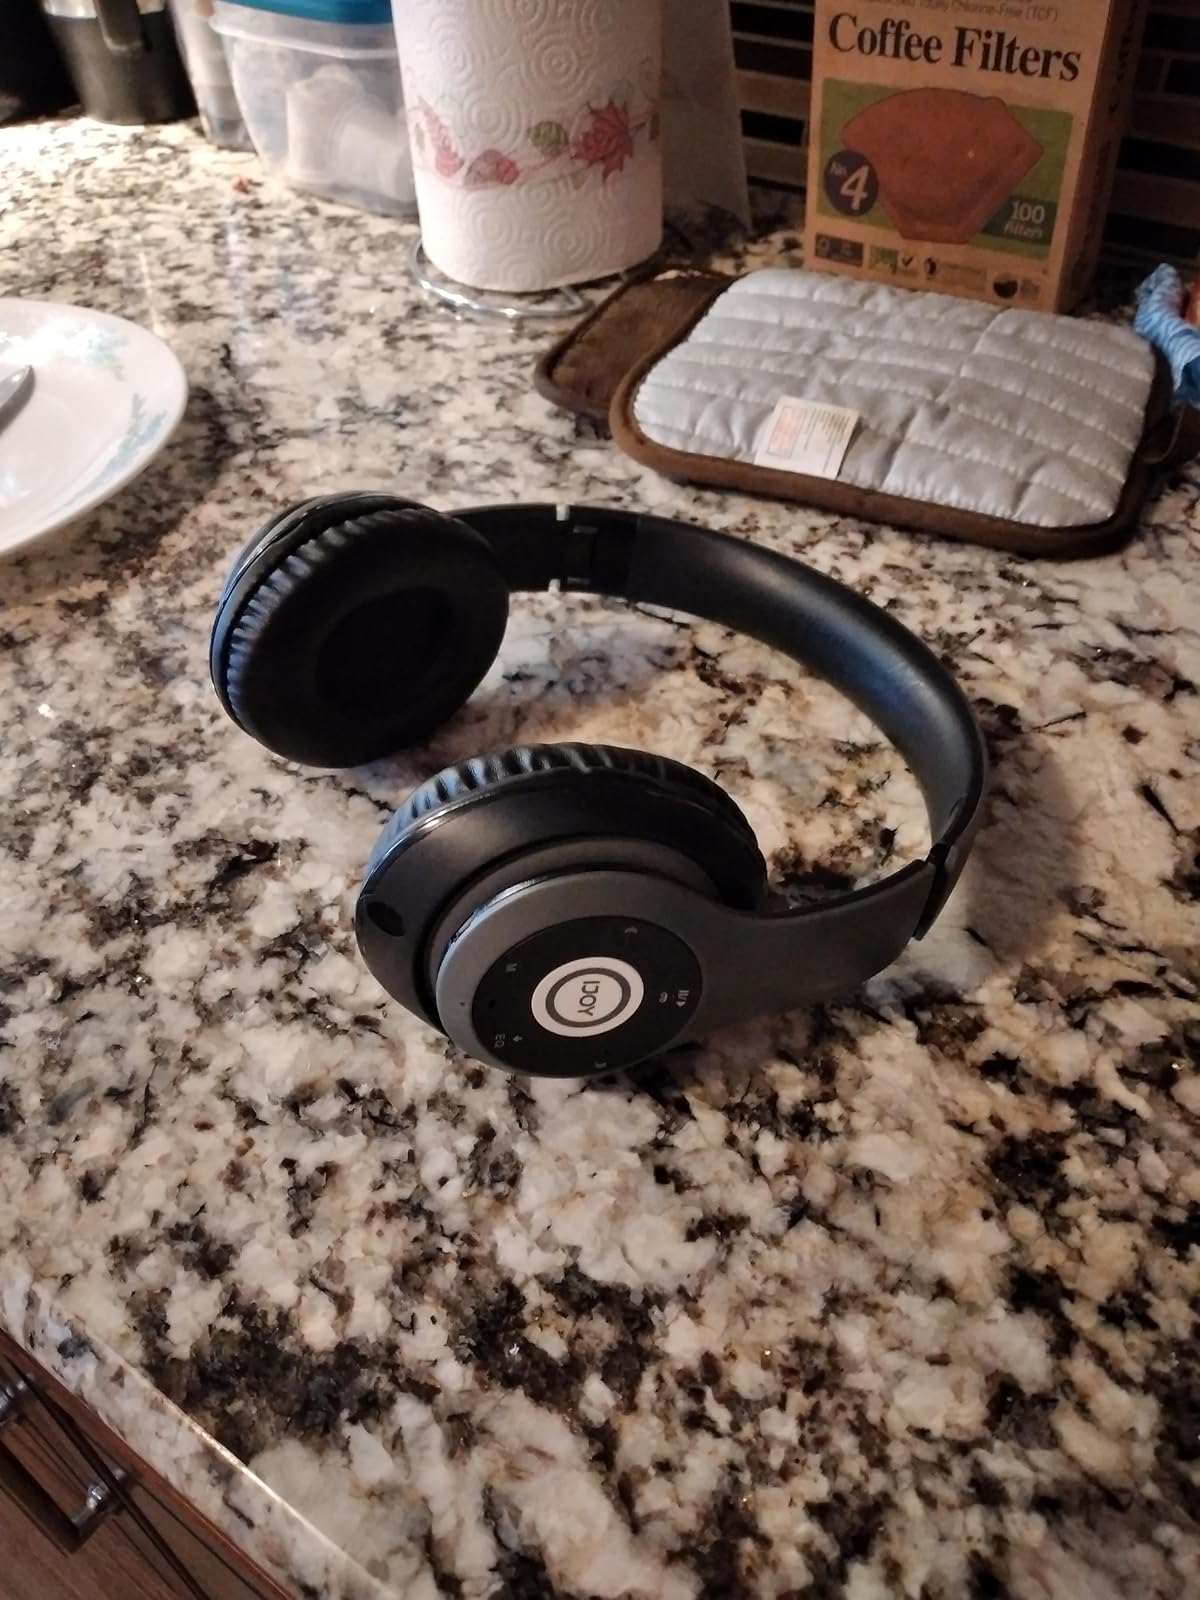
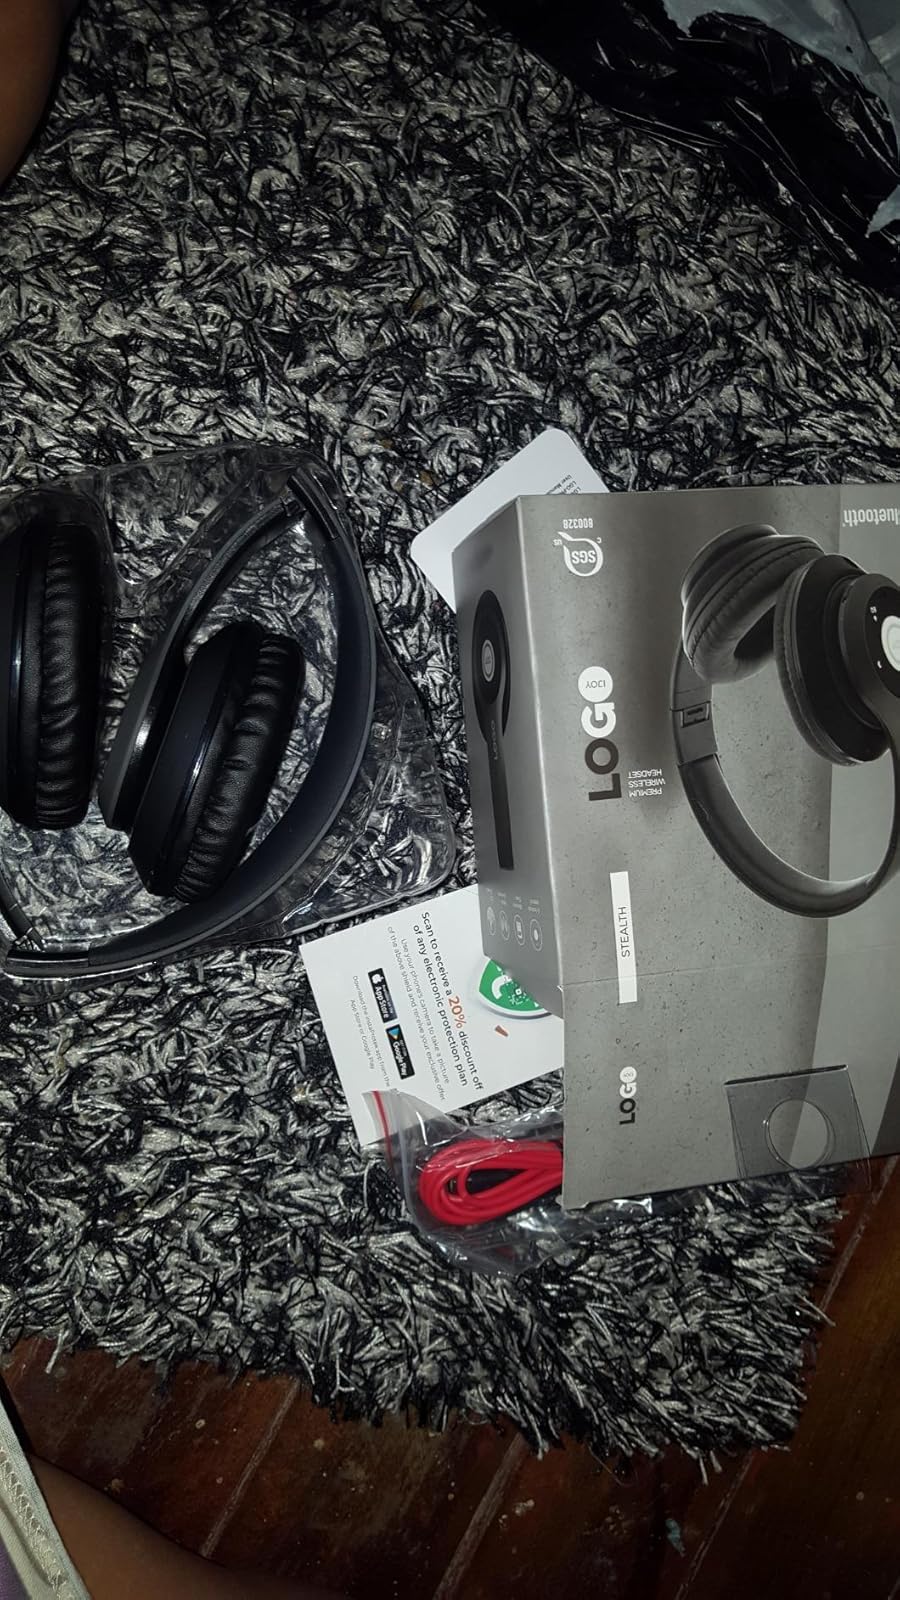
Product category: headphones
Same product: yes